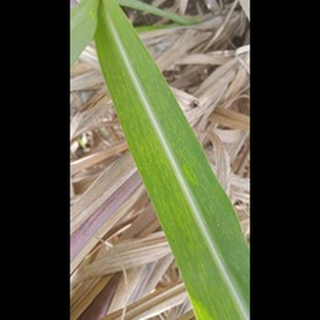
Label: sugarcane_mosaic